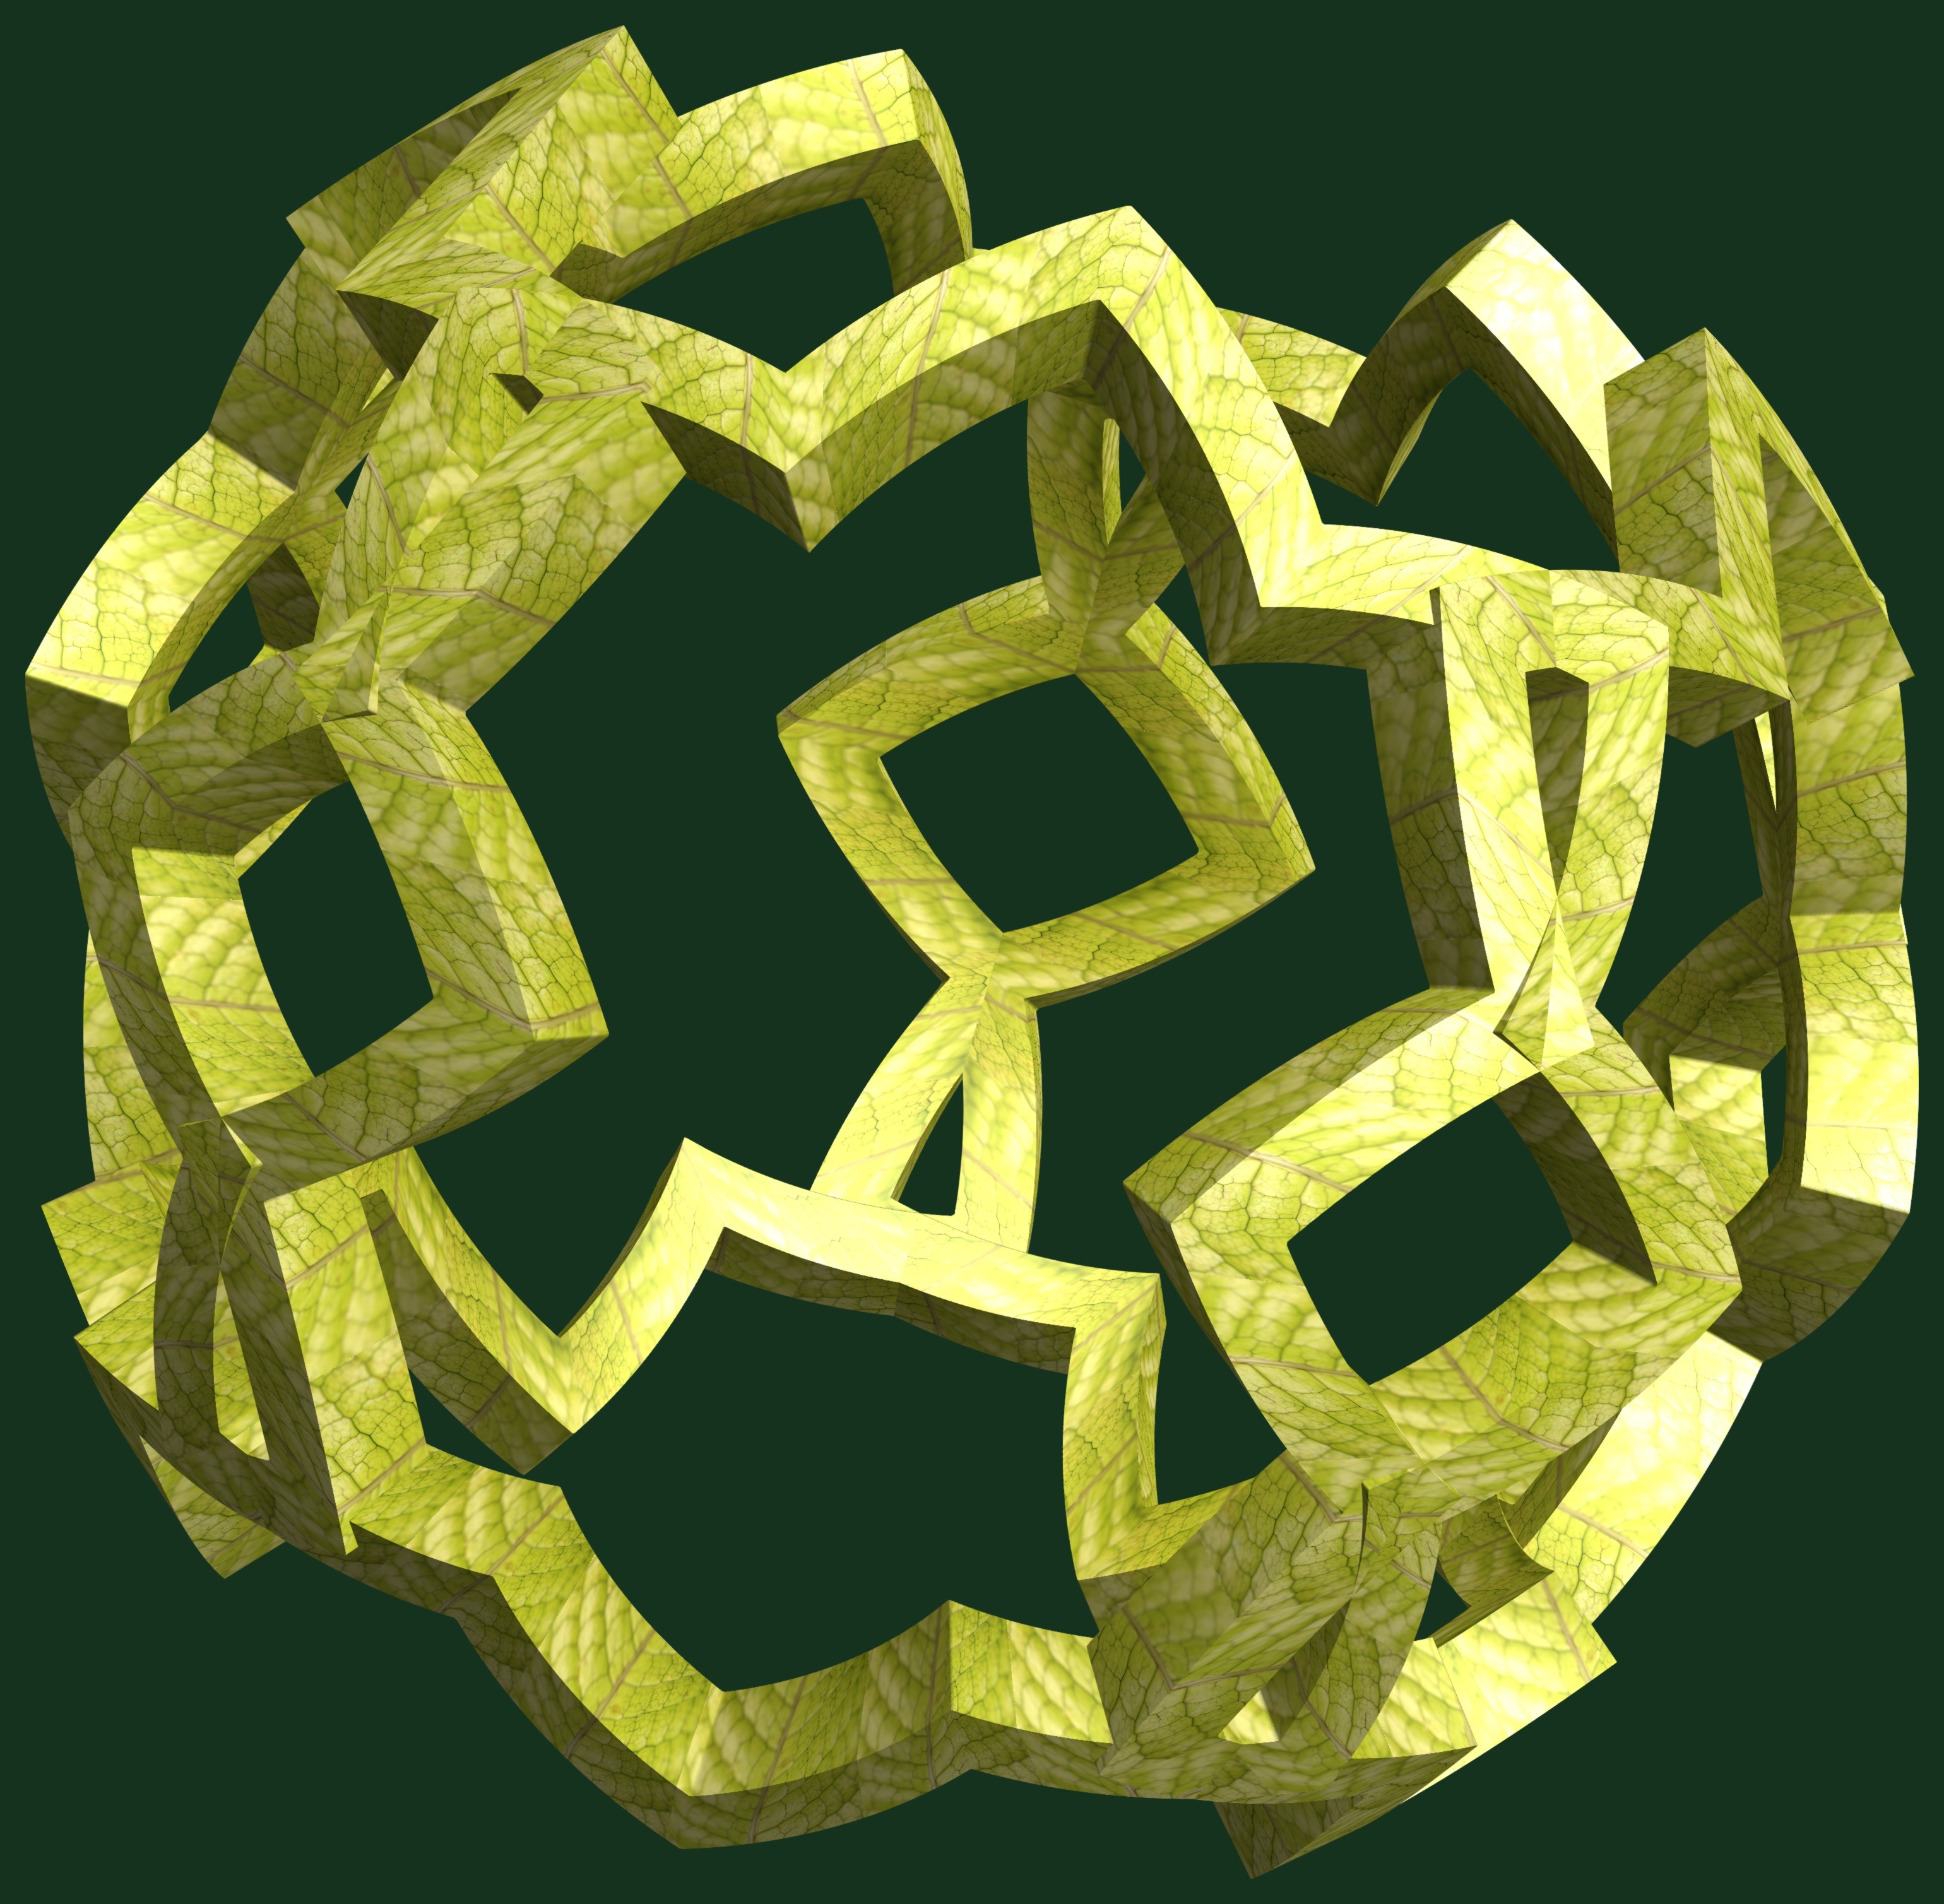
abstract, structure, texture, pattern, geometry, yellow, circle, jewellery, font, sculpture, gold, design, symmetry, 3d, graphic, shape, torus, mathematica, cg, parametricplot3d, code, program, algorithm, mapping, geometricsculpture, gemstone, fashion accessory